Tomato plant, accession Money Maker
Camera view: bottom (45 deg); turntable rotation: 180 degrees
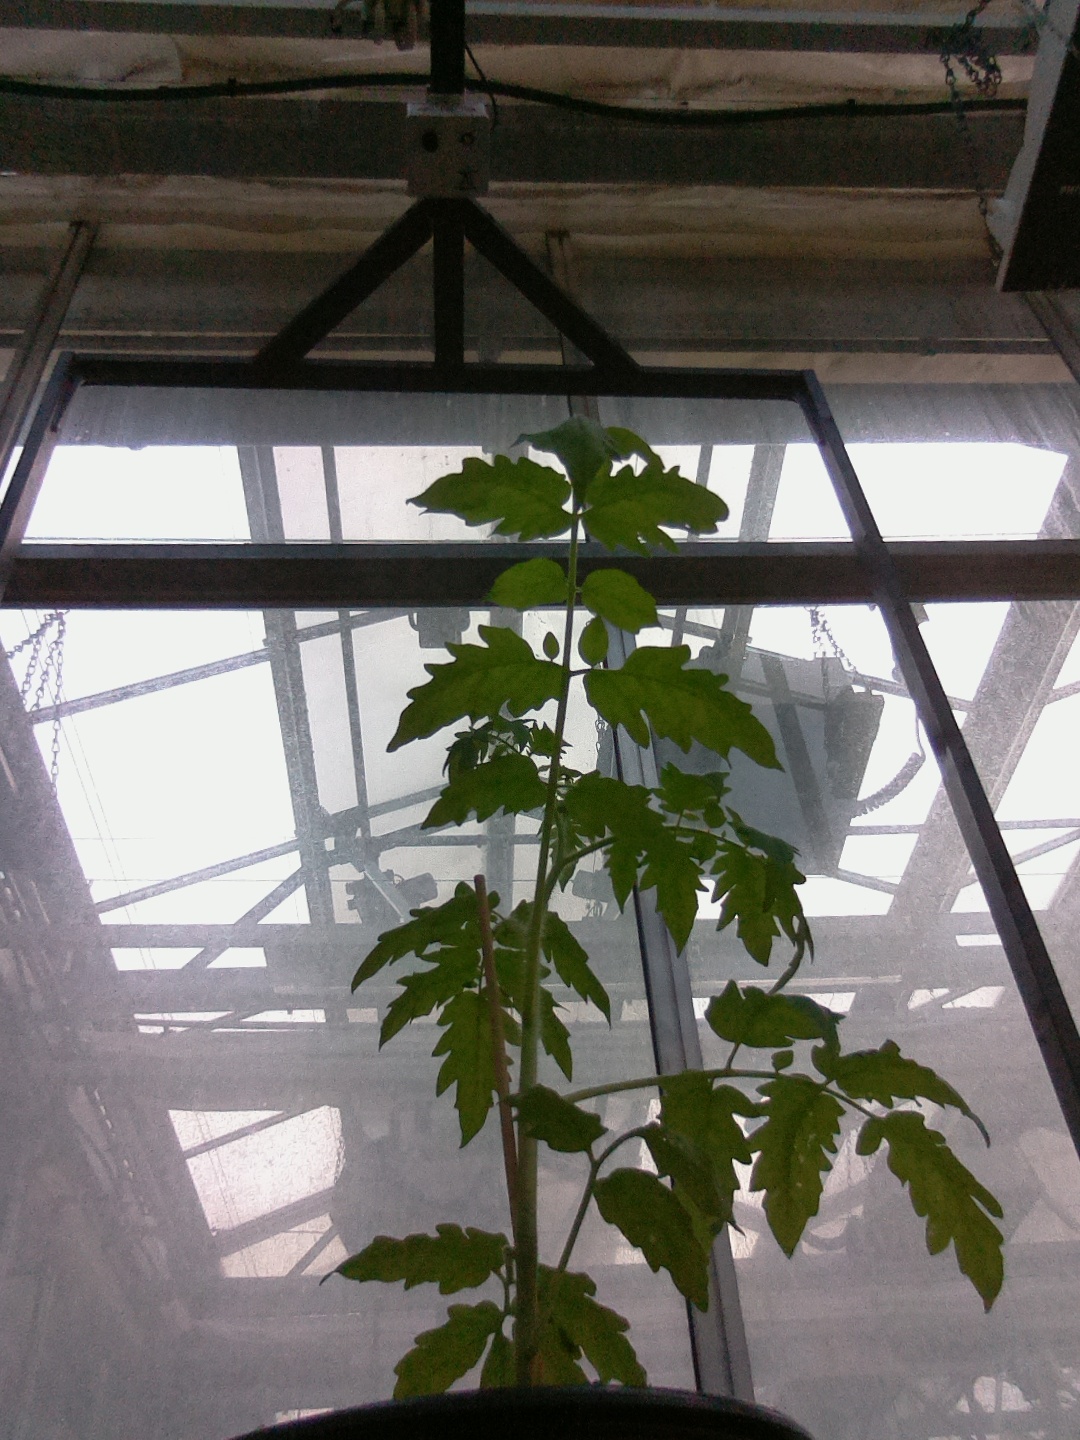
BBCH growth stage 13: 6 of true leaves visible